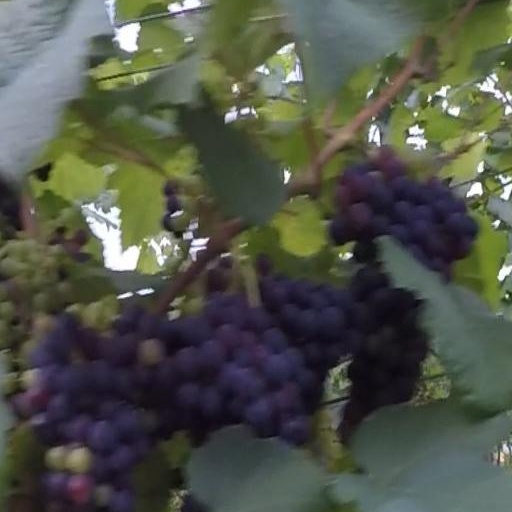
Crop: grape